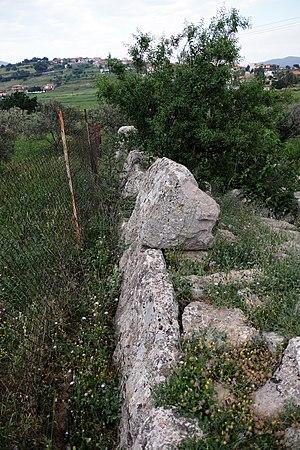
La pyramide de Lygourion ou pyramide de Ligourio est un vestige archéologique de la Grèce antique, situé à 200 m au nord-ouest du village de Lygourion, en Argolide, dans le Péloponnèse, en Grèce, près du sanctuaire d'Épidaure.